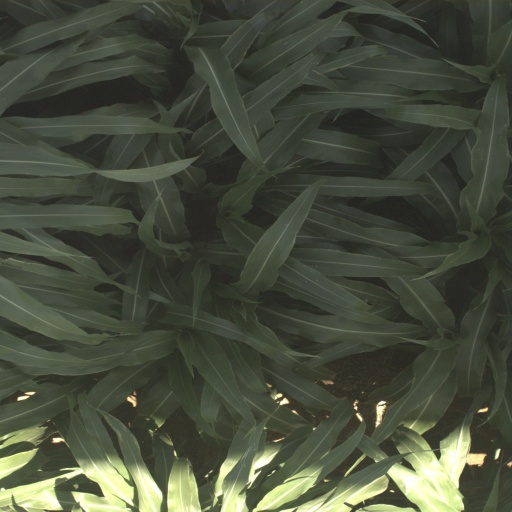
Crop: sorghum